Gascon campaign of 1345

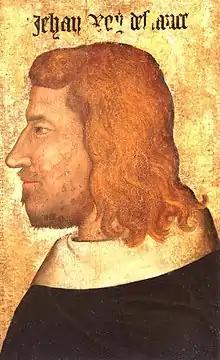

Derby's force embarked at Southampton at the end of May. Bad weather forced his fleet of 151 ships to shelter in Falmouth for several weeks en route, finally departing on 23July. The Gascons, primed by Stafford to expect Derby's arrival in late May and sensing the French weakness, took the field without him. The Gascons captured the large, weakly garrisoned castles of Montravel and Monbreton on the Dordogne in early June; both were taken by surprise and their seizure broke the tenuous Truce of Malestroit. Stafford carried out a short march north to besiege Blaye with his advance party and perhaps 1,000 men-at-arms and 3,000 infantry of the Gascon lords. Having established the siege he left the Gascons to prosecute it and proceeded to Langon, south of Bordeaux, and set up a second siege. The Anglo-Gascon forces at both sieges could be readily supplied by ship. The French issued an urgent call to arms.